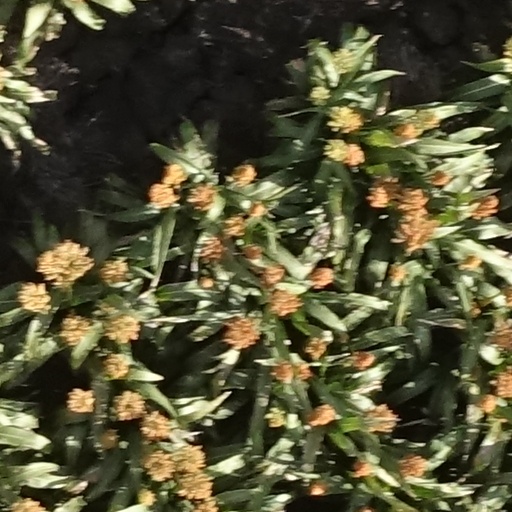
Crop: sorghum